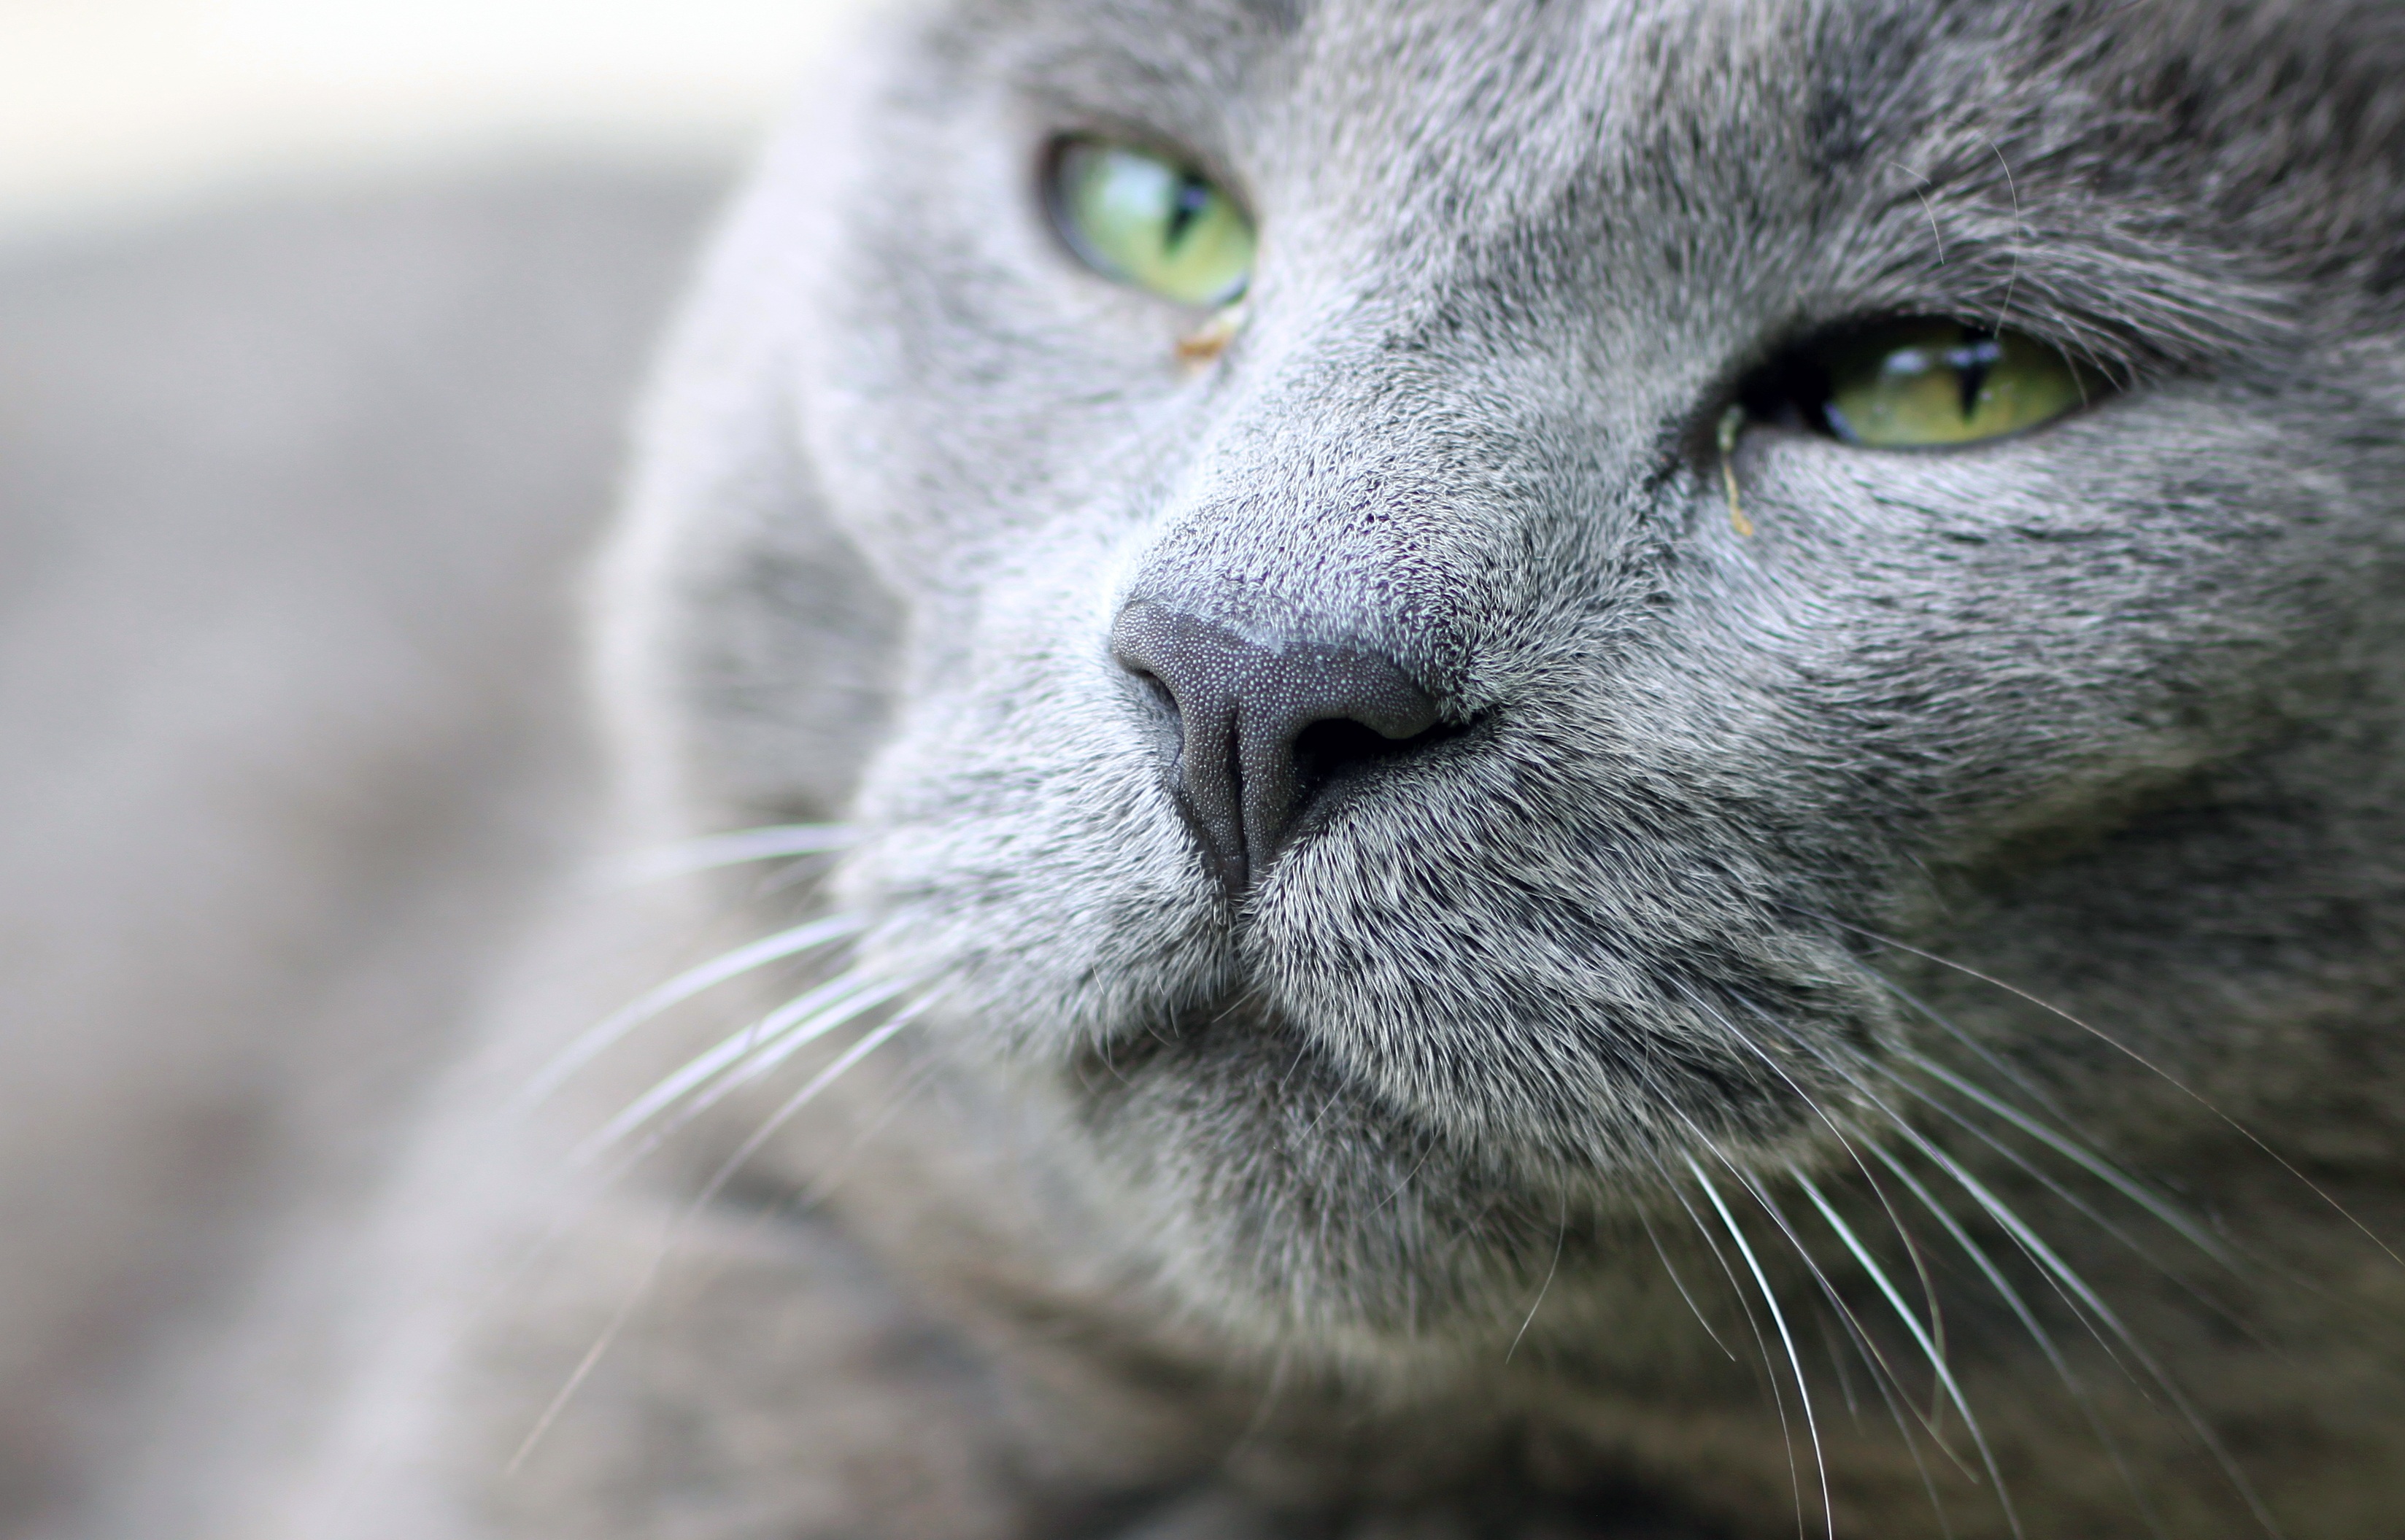
fur, green, cat, feline, mammal, gray, fauna, mouth, close up, nose, eyes, whiskers, grey, snout, hybrid, eye, vertebrate, russian blue, wild cat, small to medium sized cats, cat like mammal, domestic short haired cat